The World of David the Gnome

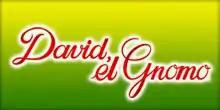
Title screen of

The World of David the Gnome, originally titled David, el Gnomo and also known as David, the Gnome, is a Spanish animated television series based on "The Secret Book of Gnomes", a series of children's books by Dutch author Wil Huygen and illustrator Rien Poortvliet. The series was originally created by Spanish studio BRB Internacional in collaboration with . Twenty-six episodes were produced. The series spawned two spin-off series: "Wisdom of the Gnomes" (1987) and "The New World of the Gnomes" (1996); and three films edited from the series: "The Gnomes' Great Adventure" (1987), "The Gnomes in the Snow" (1999), and "The Fantastic Adventures of the Gnomes" (2000).